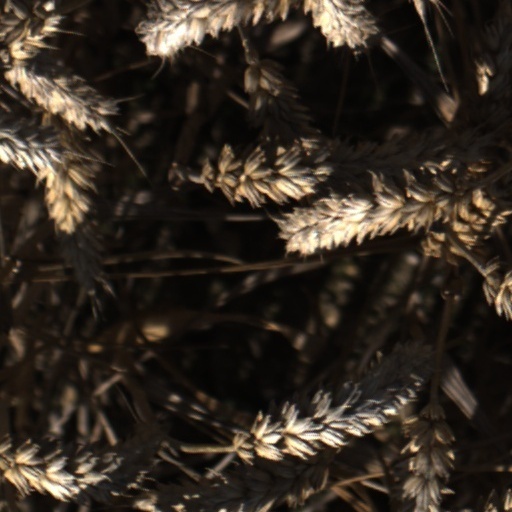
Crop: wheat